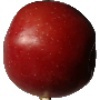
Label: braeburn_apple